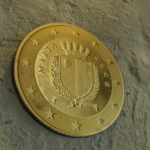
Coin value: 50cents
Country: mt
Edition: standard